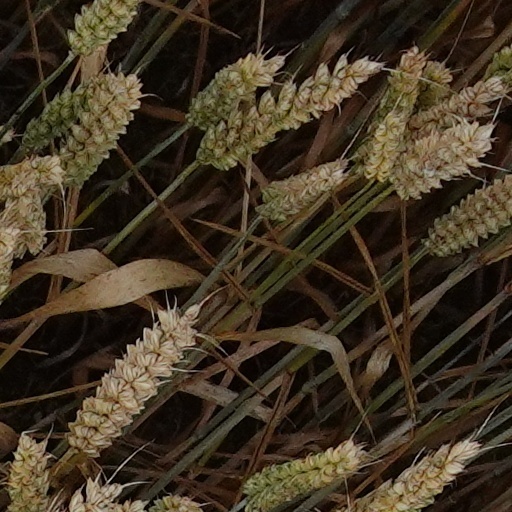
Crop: wheat